Upstream contamination

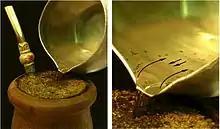
Particles can climb up the falling water while preparing a mate beverage.

Upstream contamination by floating particles is a counterintuitive phenomenon in fluid dynamics. When pouring water from a higher container to a lower one, particles floating in the latter can climb upstream into the upper container. A definitive explanation is still lacking: experimental and computational evidence indicates that the contamination is chiefly driven by surface tension gradients, however the phenomenon is also affected by the dynamics of swirling flows that remain to be fully investigated.